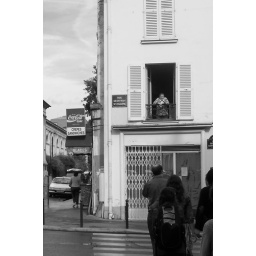
cute old lady and americans in the street . . .